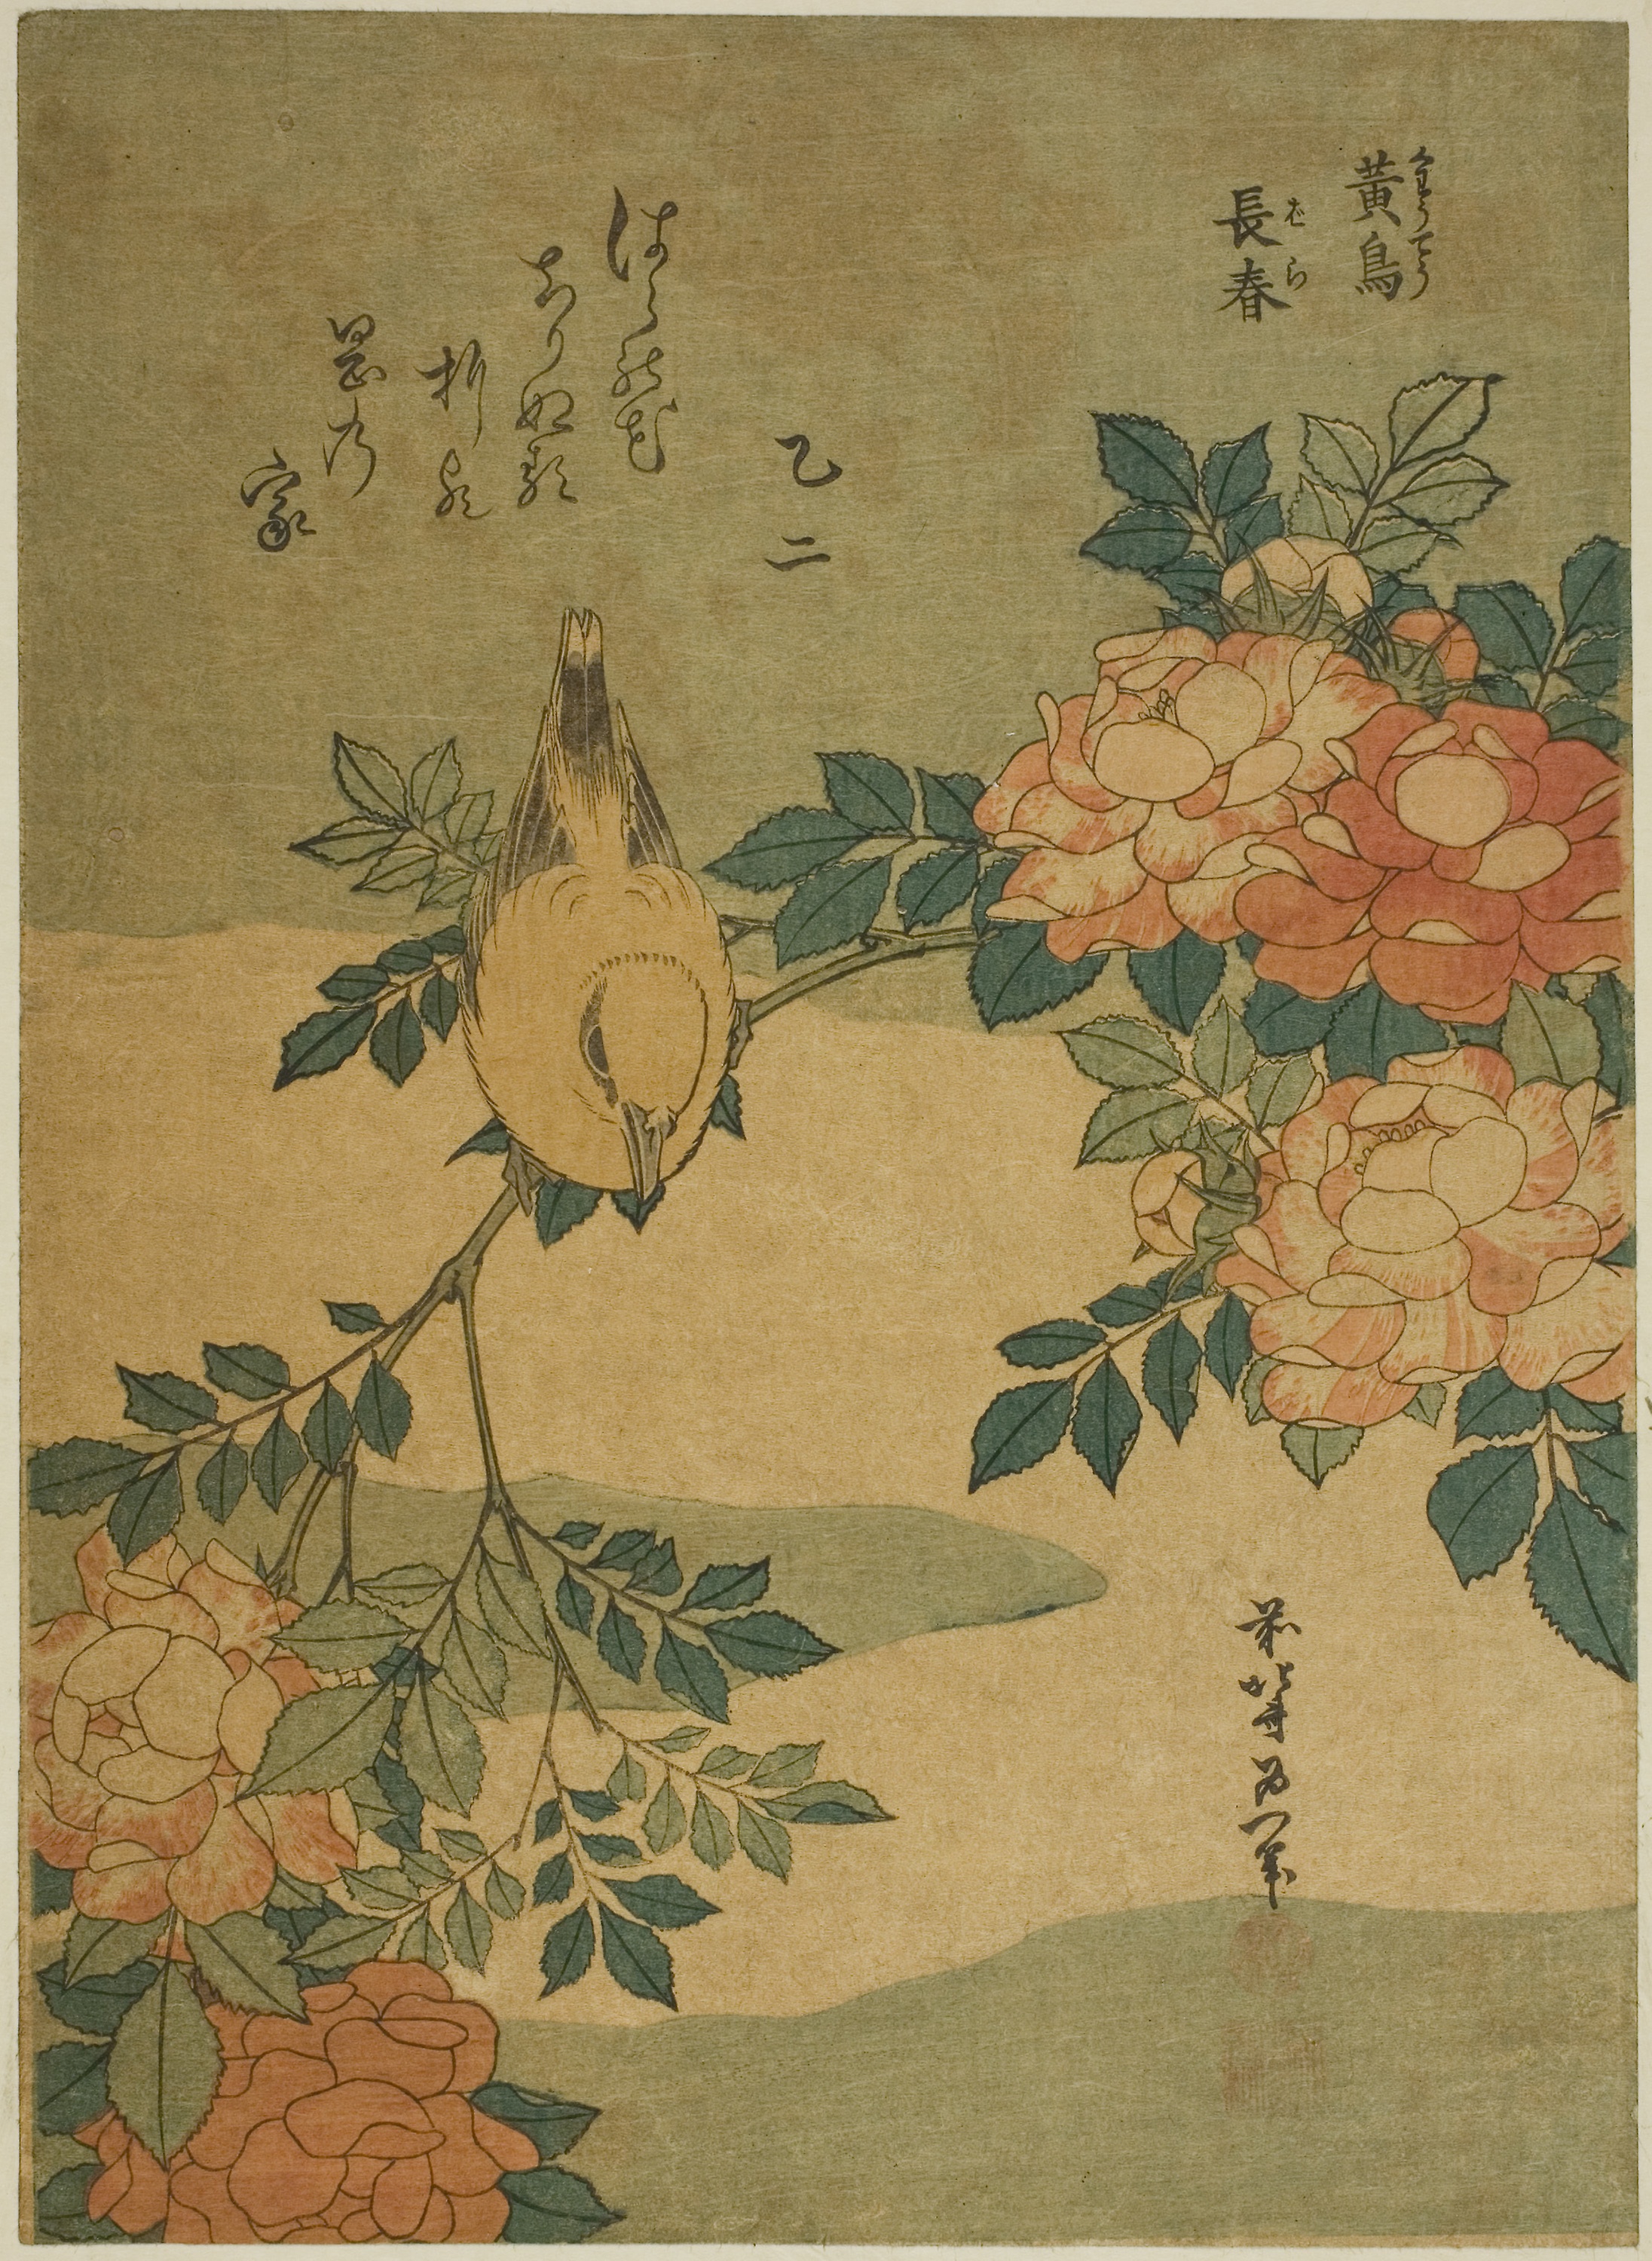
botany, textile, plant, flower, illustration